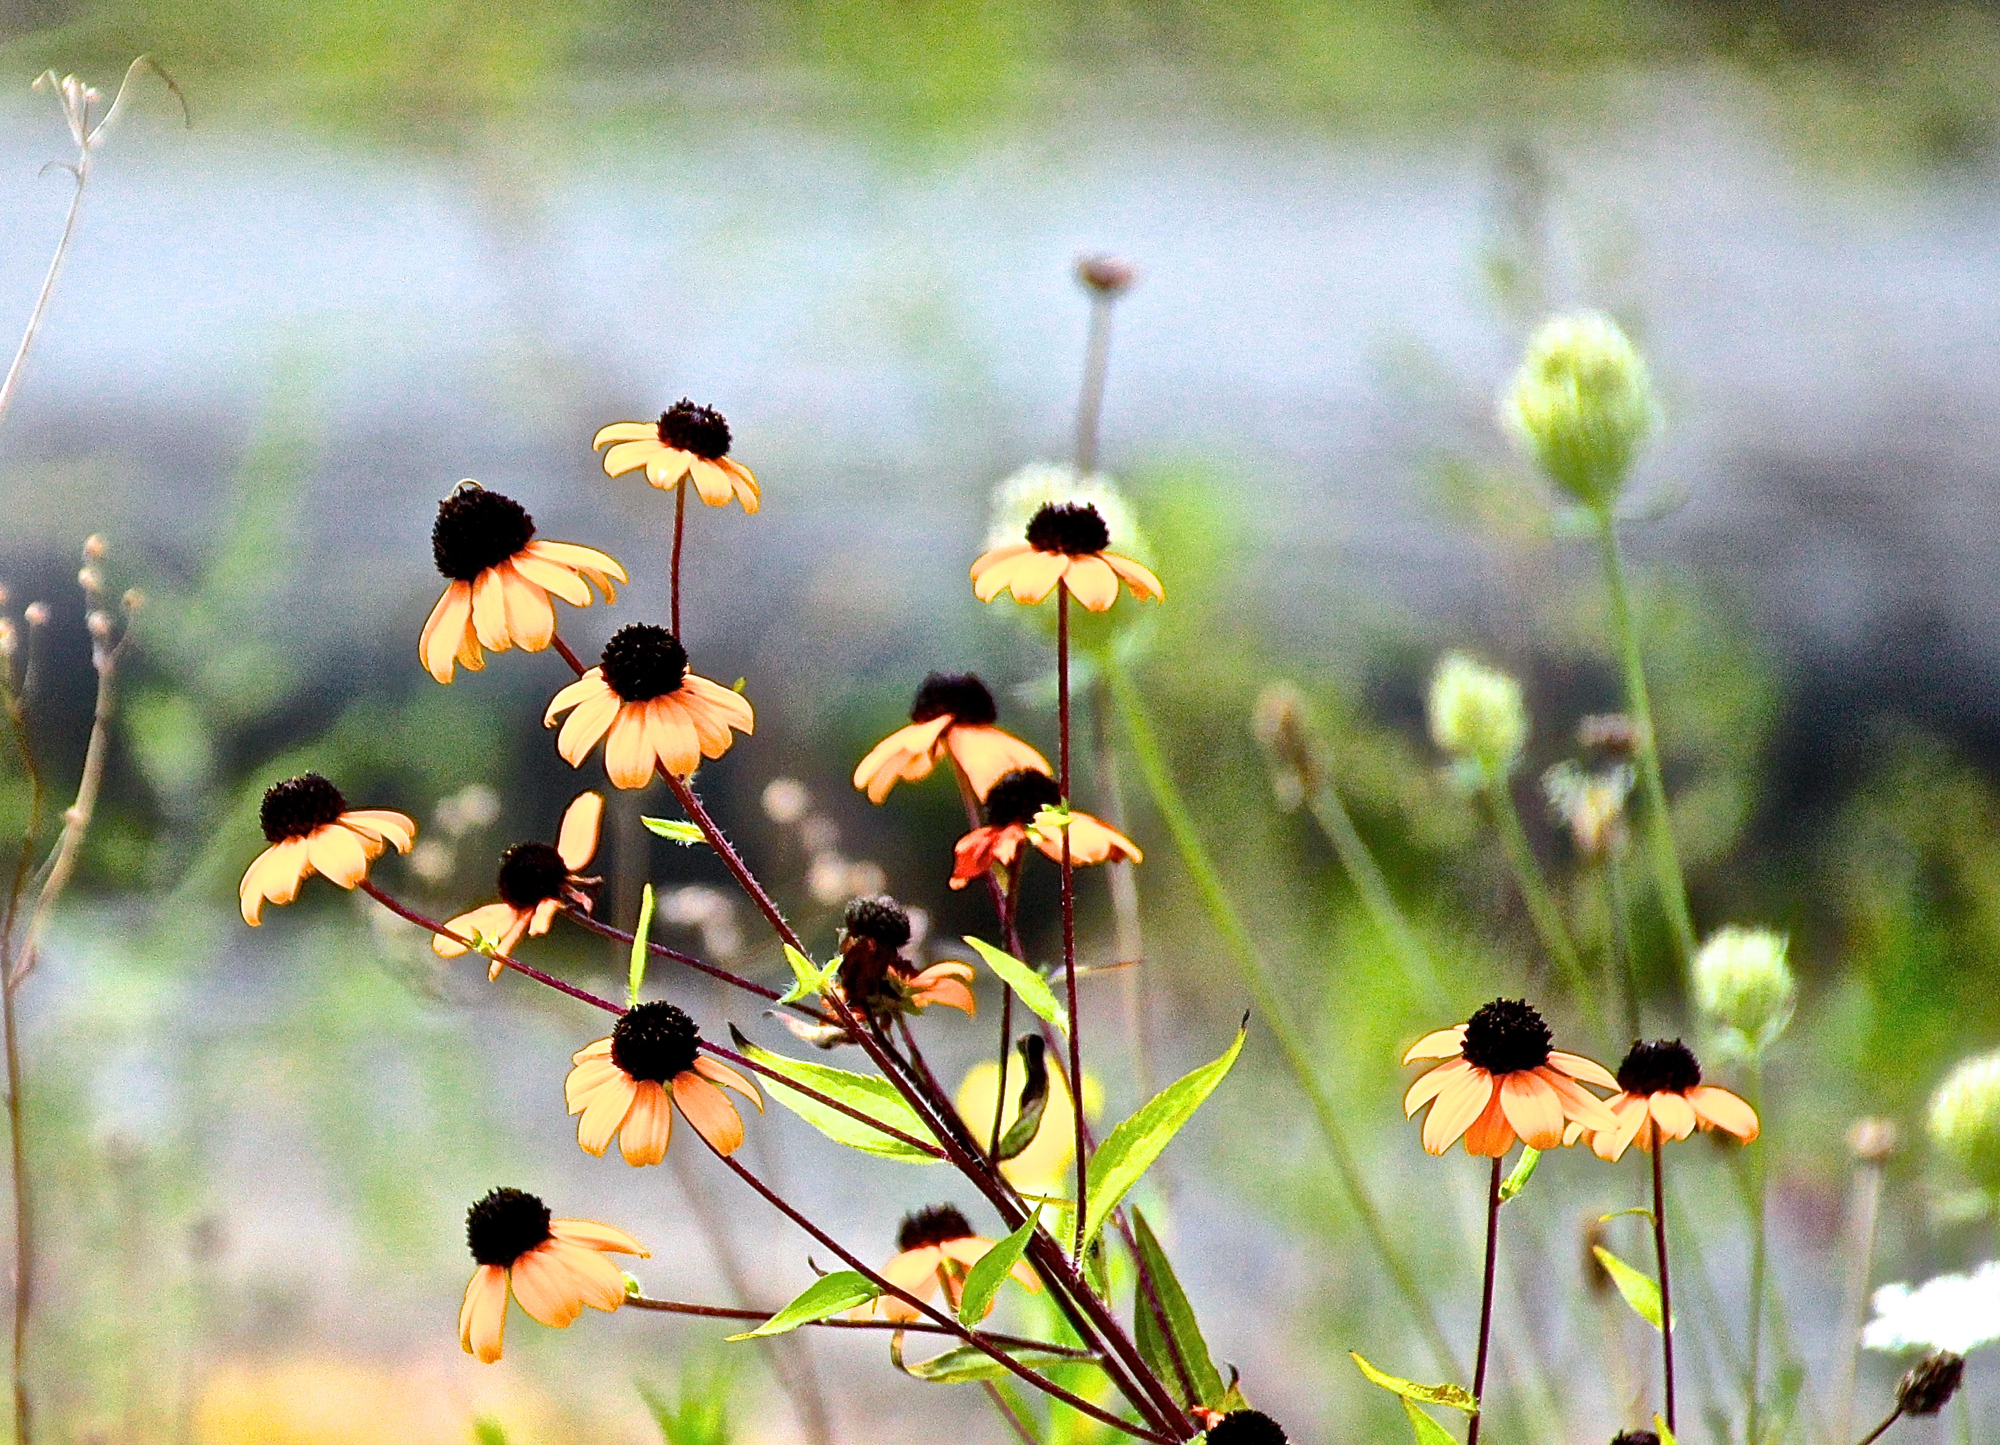
nature, grass, blossom, plant, meadow, sunlight, morning, leaf, flower, wildlife, green, autumn, botany, yellow, flora, fauna, wildflower, 3652015, blackeyedsusan, 365the2015edition, macro photography, day224, day224365, 12aug15, flowering plant, plant stem, land plant